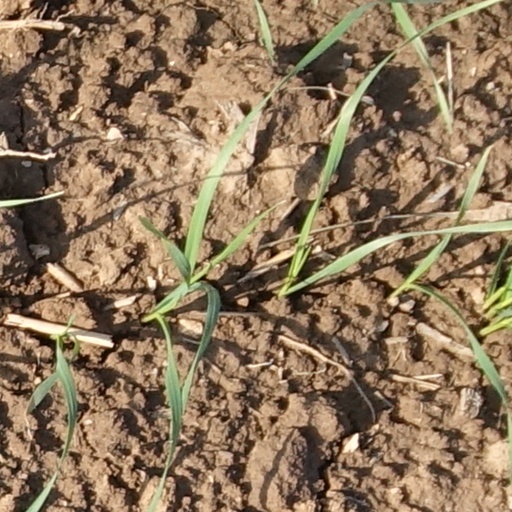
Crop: wheat